Wong Ji-yuet

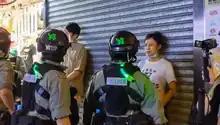
Wong Ji-yuet being stopped and searched by riot police on 10 May 2020

Wong has condemned the frequent sexism that she faces as a female pro-democracy figure. She stated, "I genuinely want to help Hong Kong. I just don't think it makes sense to compare what I wear to my work. I have my freedom to wear what I want." On 10 May 2020, Wong was near a protest that took place during Mother's Day in Mong Kok, where she was stopped and searched by the Hong Kong police. Wong accused the police officers of sexual harassment by making lewd comments about her body and chest size.